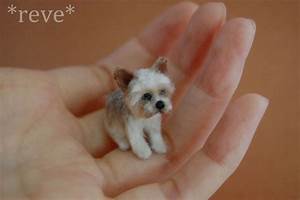
Label: dog